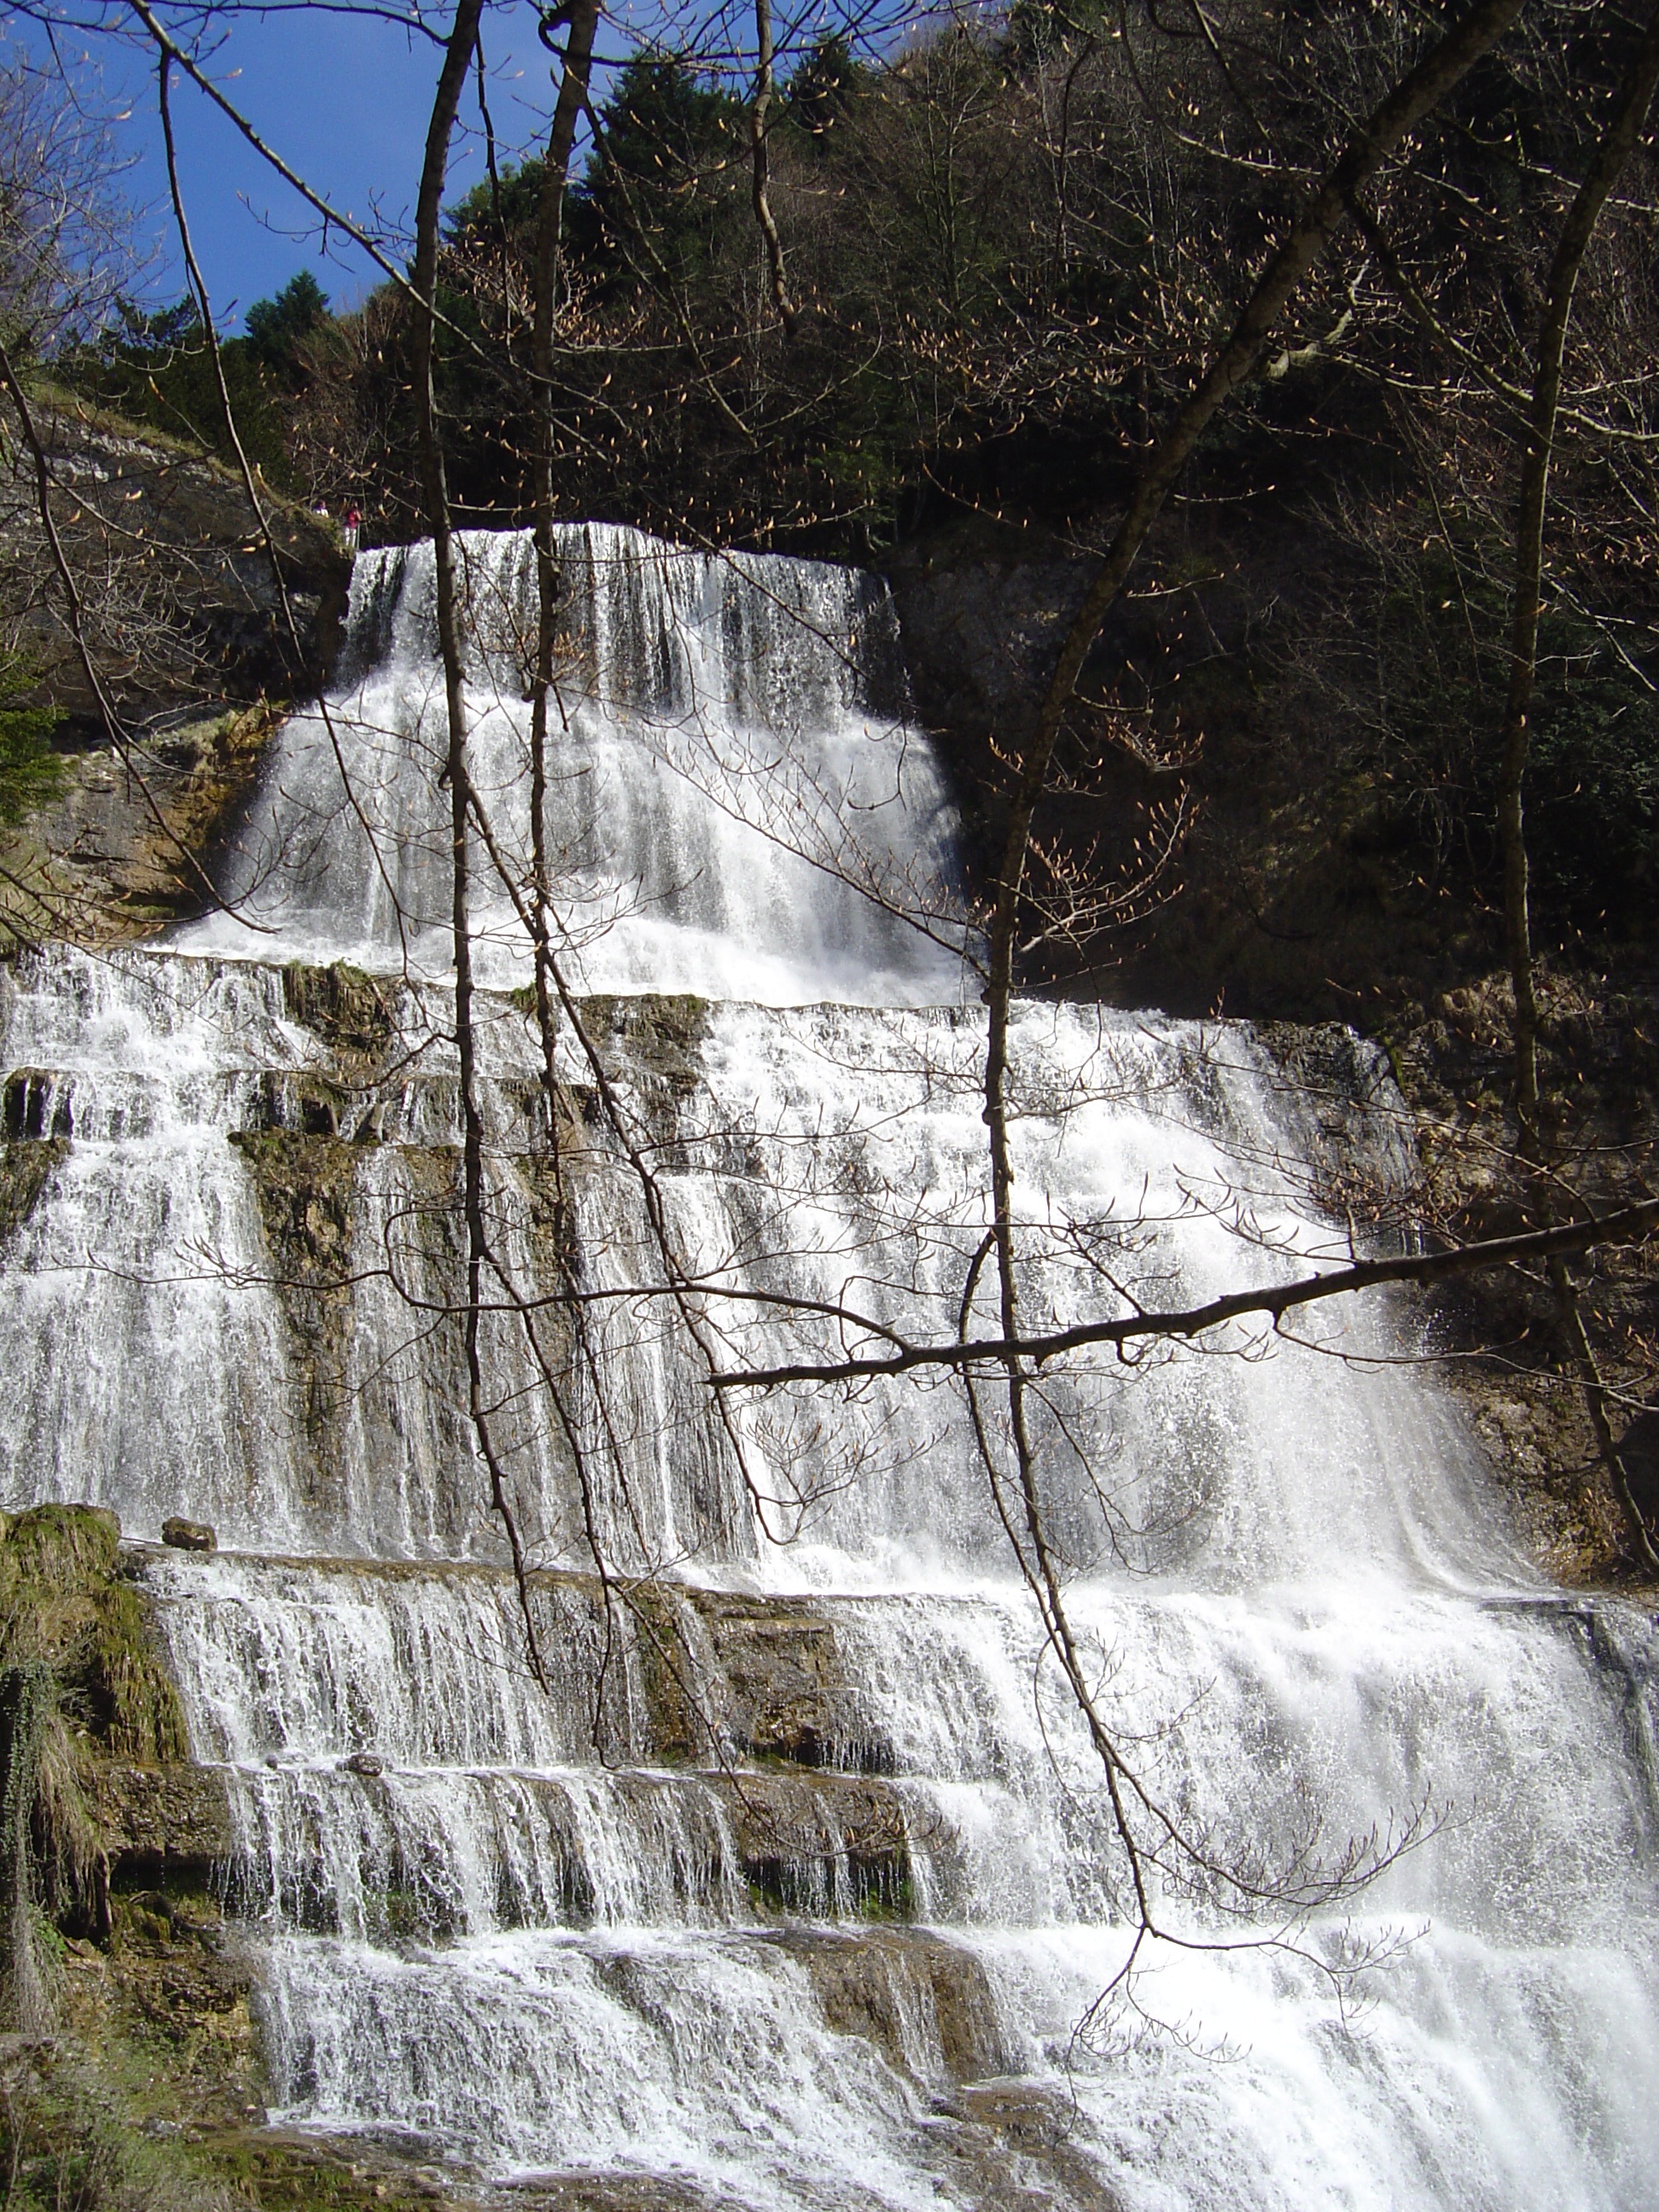
water, rock, waterfall, adventure, cliff, cascade, terrain, body of water, hedgehog, ravine, wasserfall, water feature, jura